Nortel

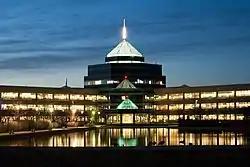
Nortel's former Carling Campus at 60 Moodie Drive in Ottawa, Ontario (now known as NDHQ Carling)

During Nortel's dissolution, its head office was relocated to 5945 Airport Road in Mississauga, Ontario. Previous locations of its headquarters included 60 Moodie Drive in Ottawa, Ontario (now NDHQ Carling), 8200 Dixie Road in Brampton, Ontario (sold to Rogers Communications in 2006 and now known as Rogers Park, Brampton) and 195 The West Mall in Toronto, Ontario (subsequently used by SNC-Lavalin).